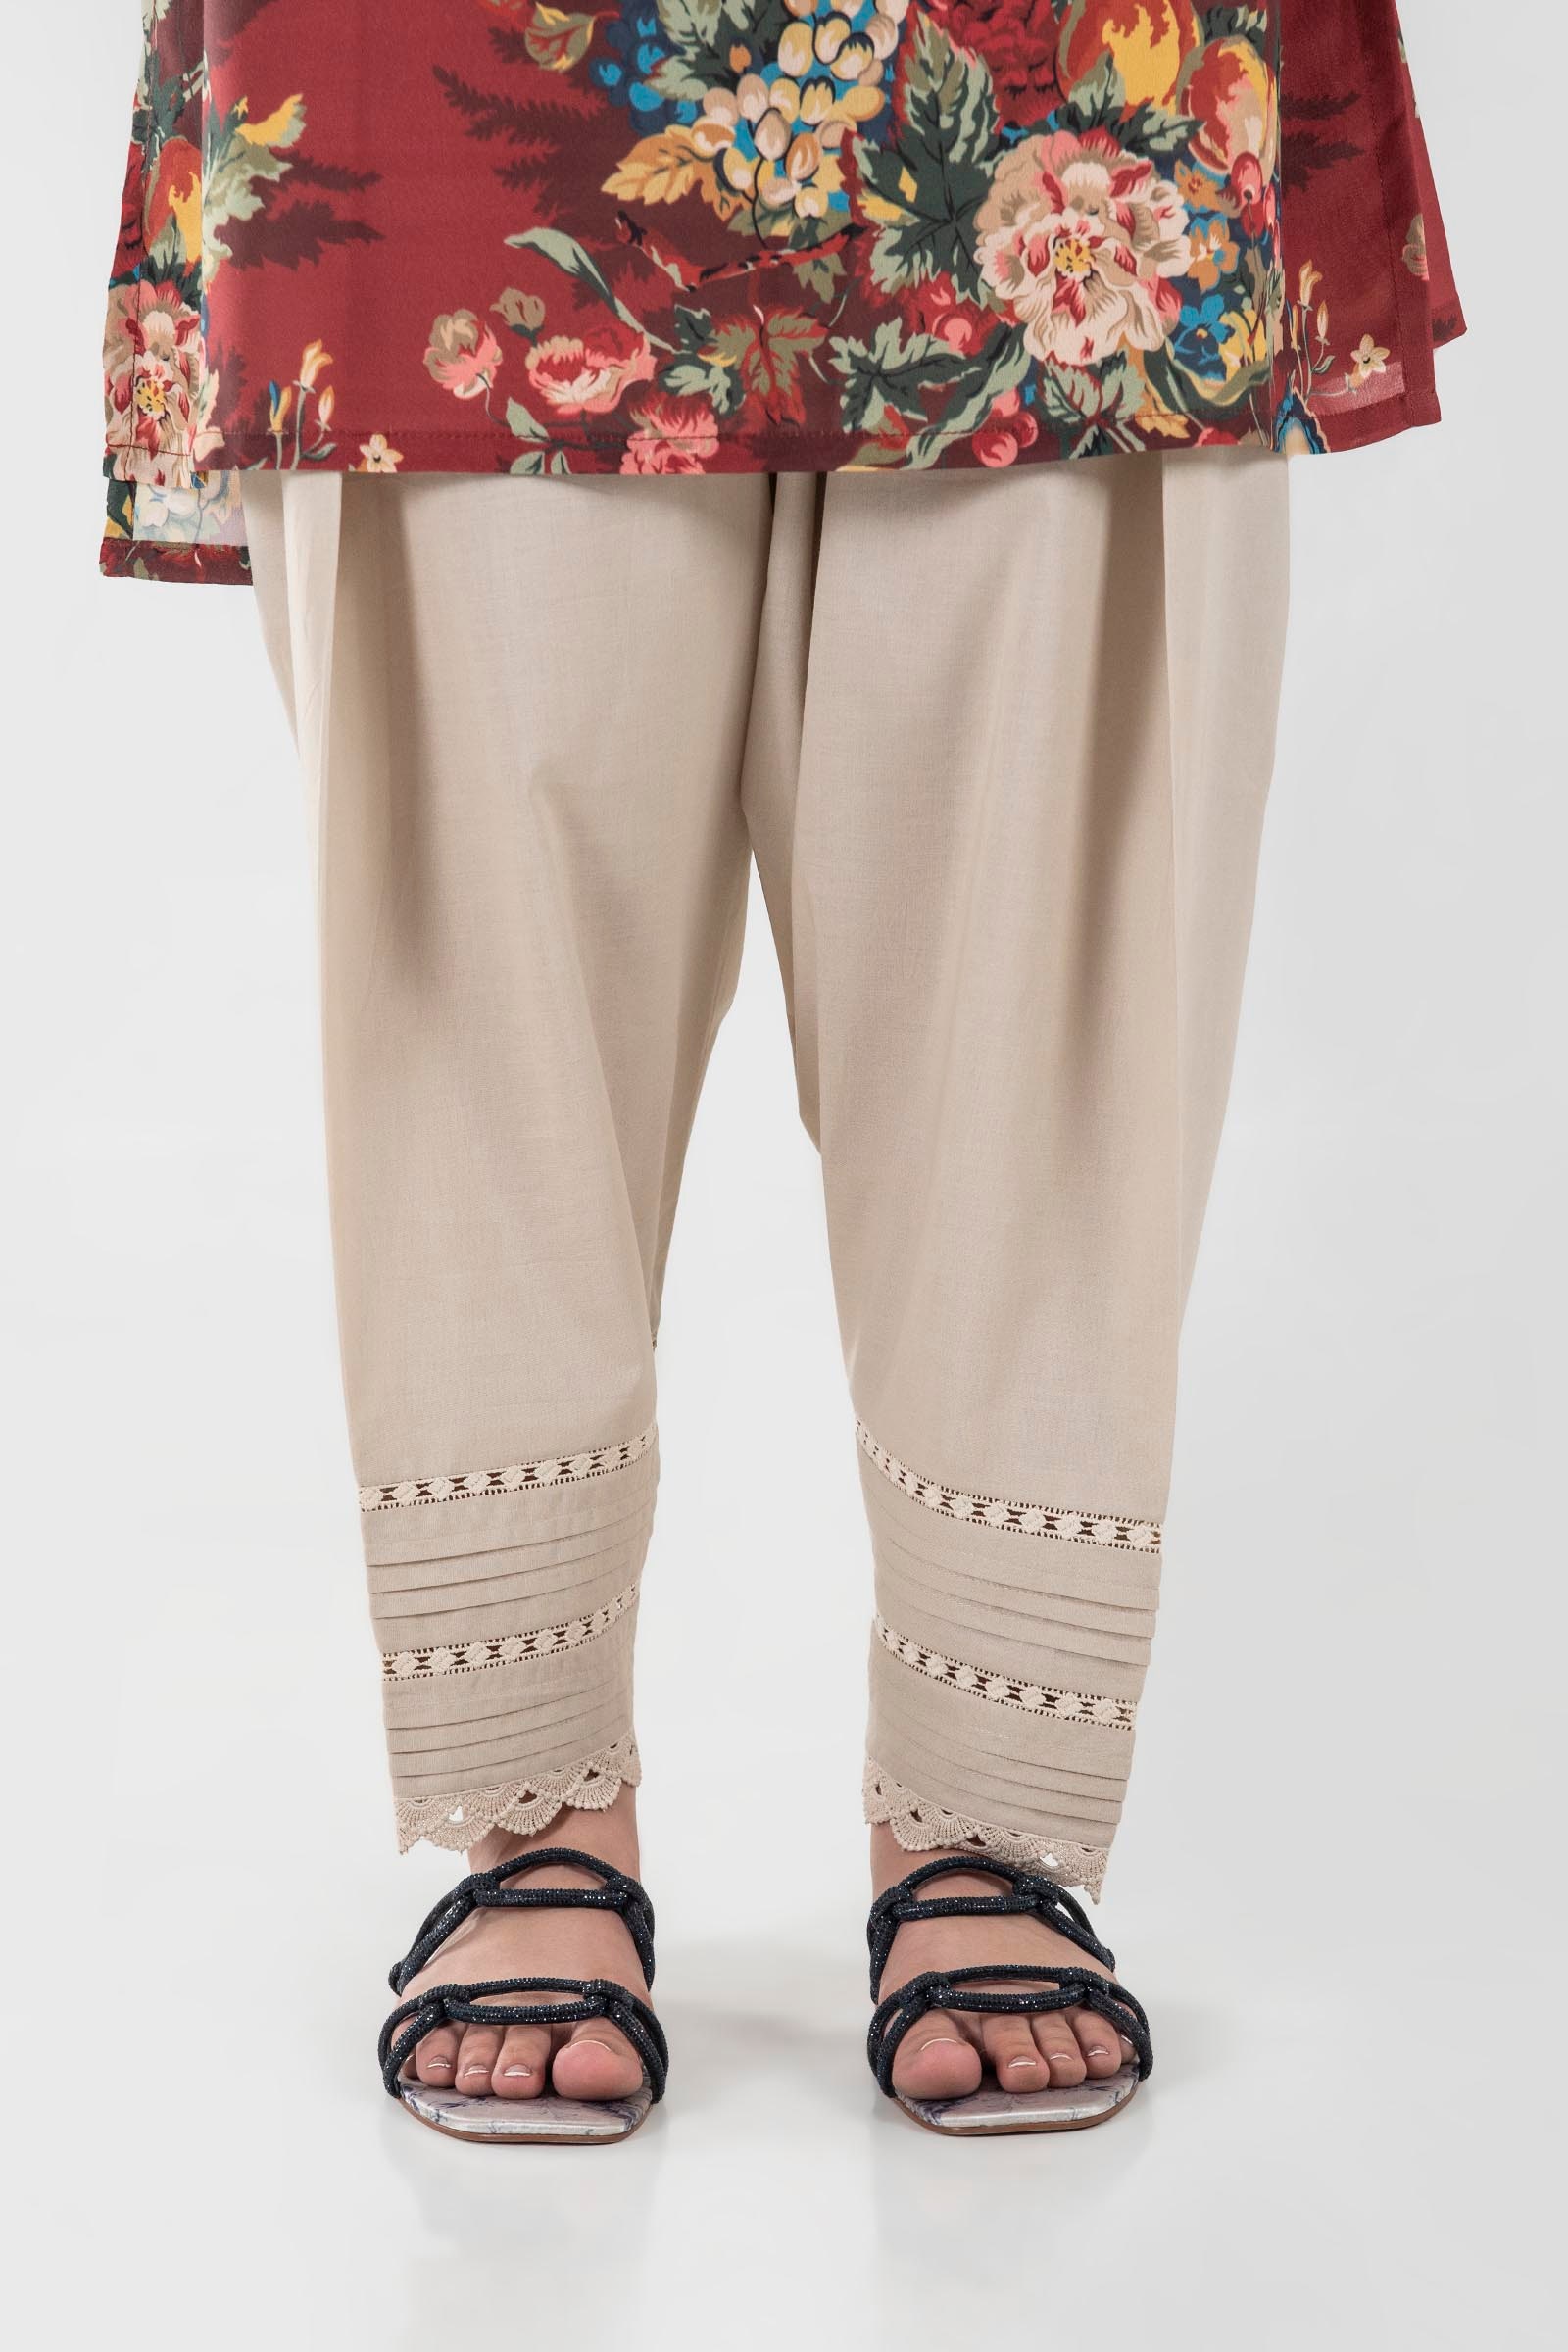
beige multi embroidered cotton pants